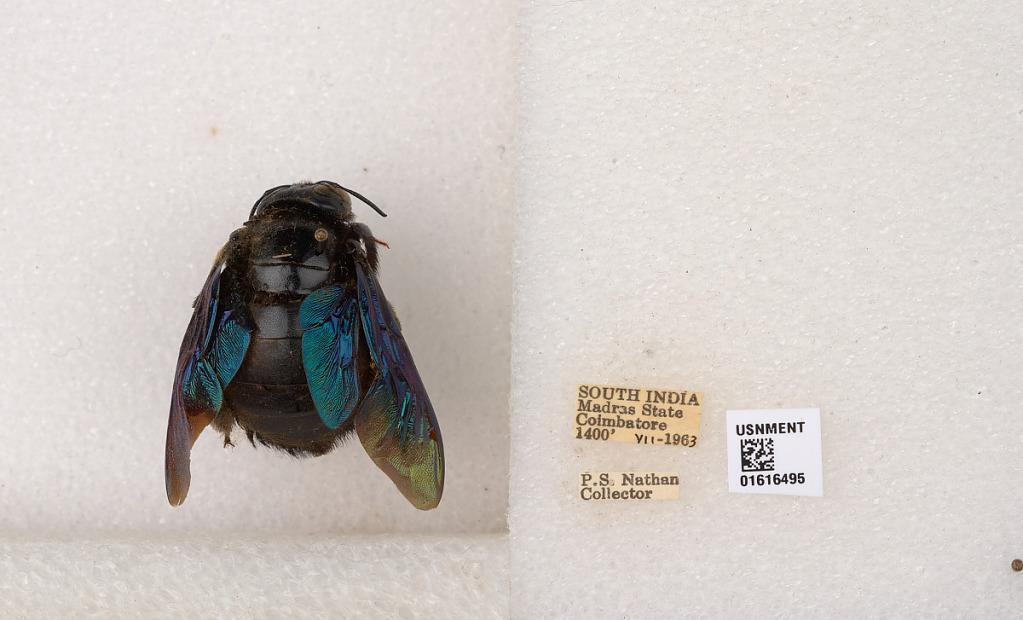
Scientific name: Xylocopa (Mesotrichia) tenuiscapa Westwood
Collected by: P. Nathan
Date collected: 1963-7-1
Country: India
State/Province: Tamil Nadu
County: Coimbatore
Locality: Coimbatore